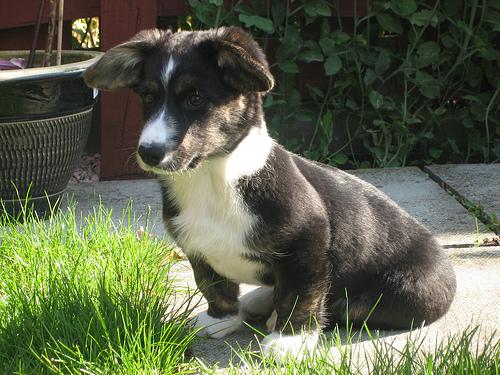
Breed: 2909-n000116-Cardigan